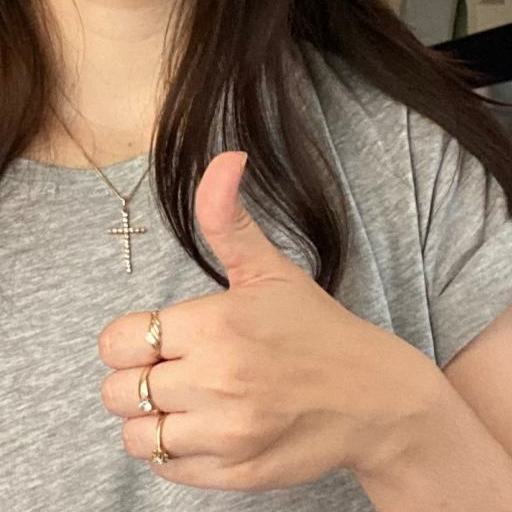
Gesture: like